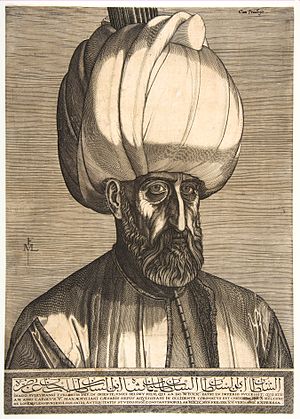
Süleyman 1.
Süleyman 1., gravering fra det 16. århundrede, formodentlig af Melchior Lorck.
Süleyman 1. Süleyman var den tiende og længstregerende sultan fra 1520 til 1566 i Osmannerriget. Han er kendt i den vestlige verden som Süleyman den Prægtige og i Mellemøsten som Lovgiveren, Kanuni; arabisk: القانونى, al‐Qānūnī pga. hans fuldstændige rekonstruktion af det osmanniske retssystem. Først og fremmest inden for finans-, skatte- og jordlovgivning og baseret på sædvaneret og med sigte på at udfylde huller i Sharias bestemmelser.